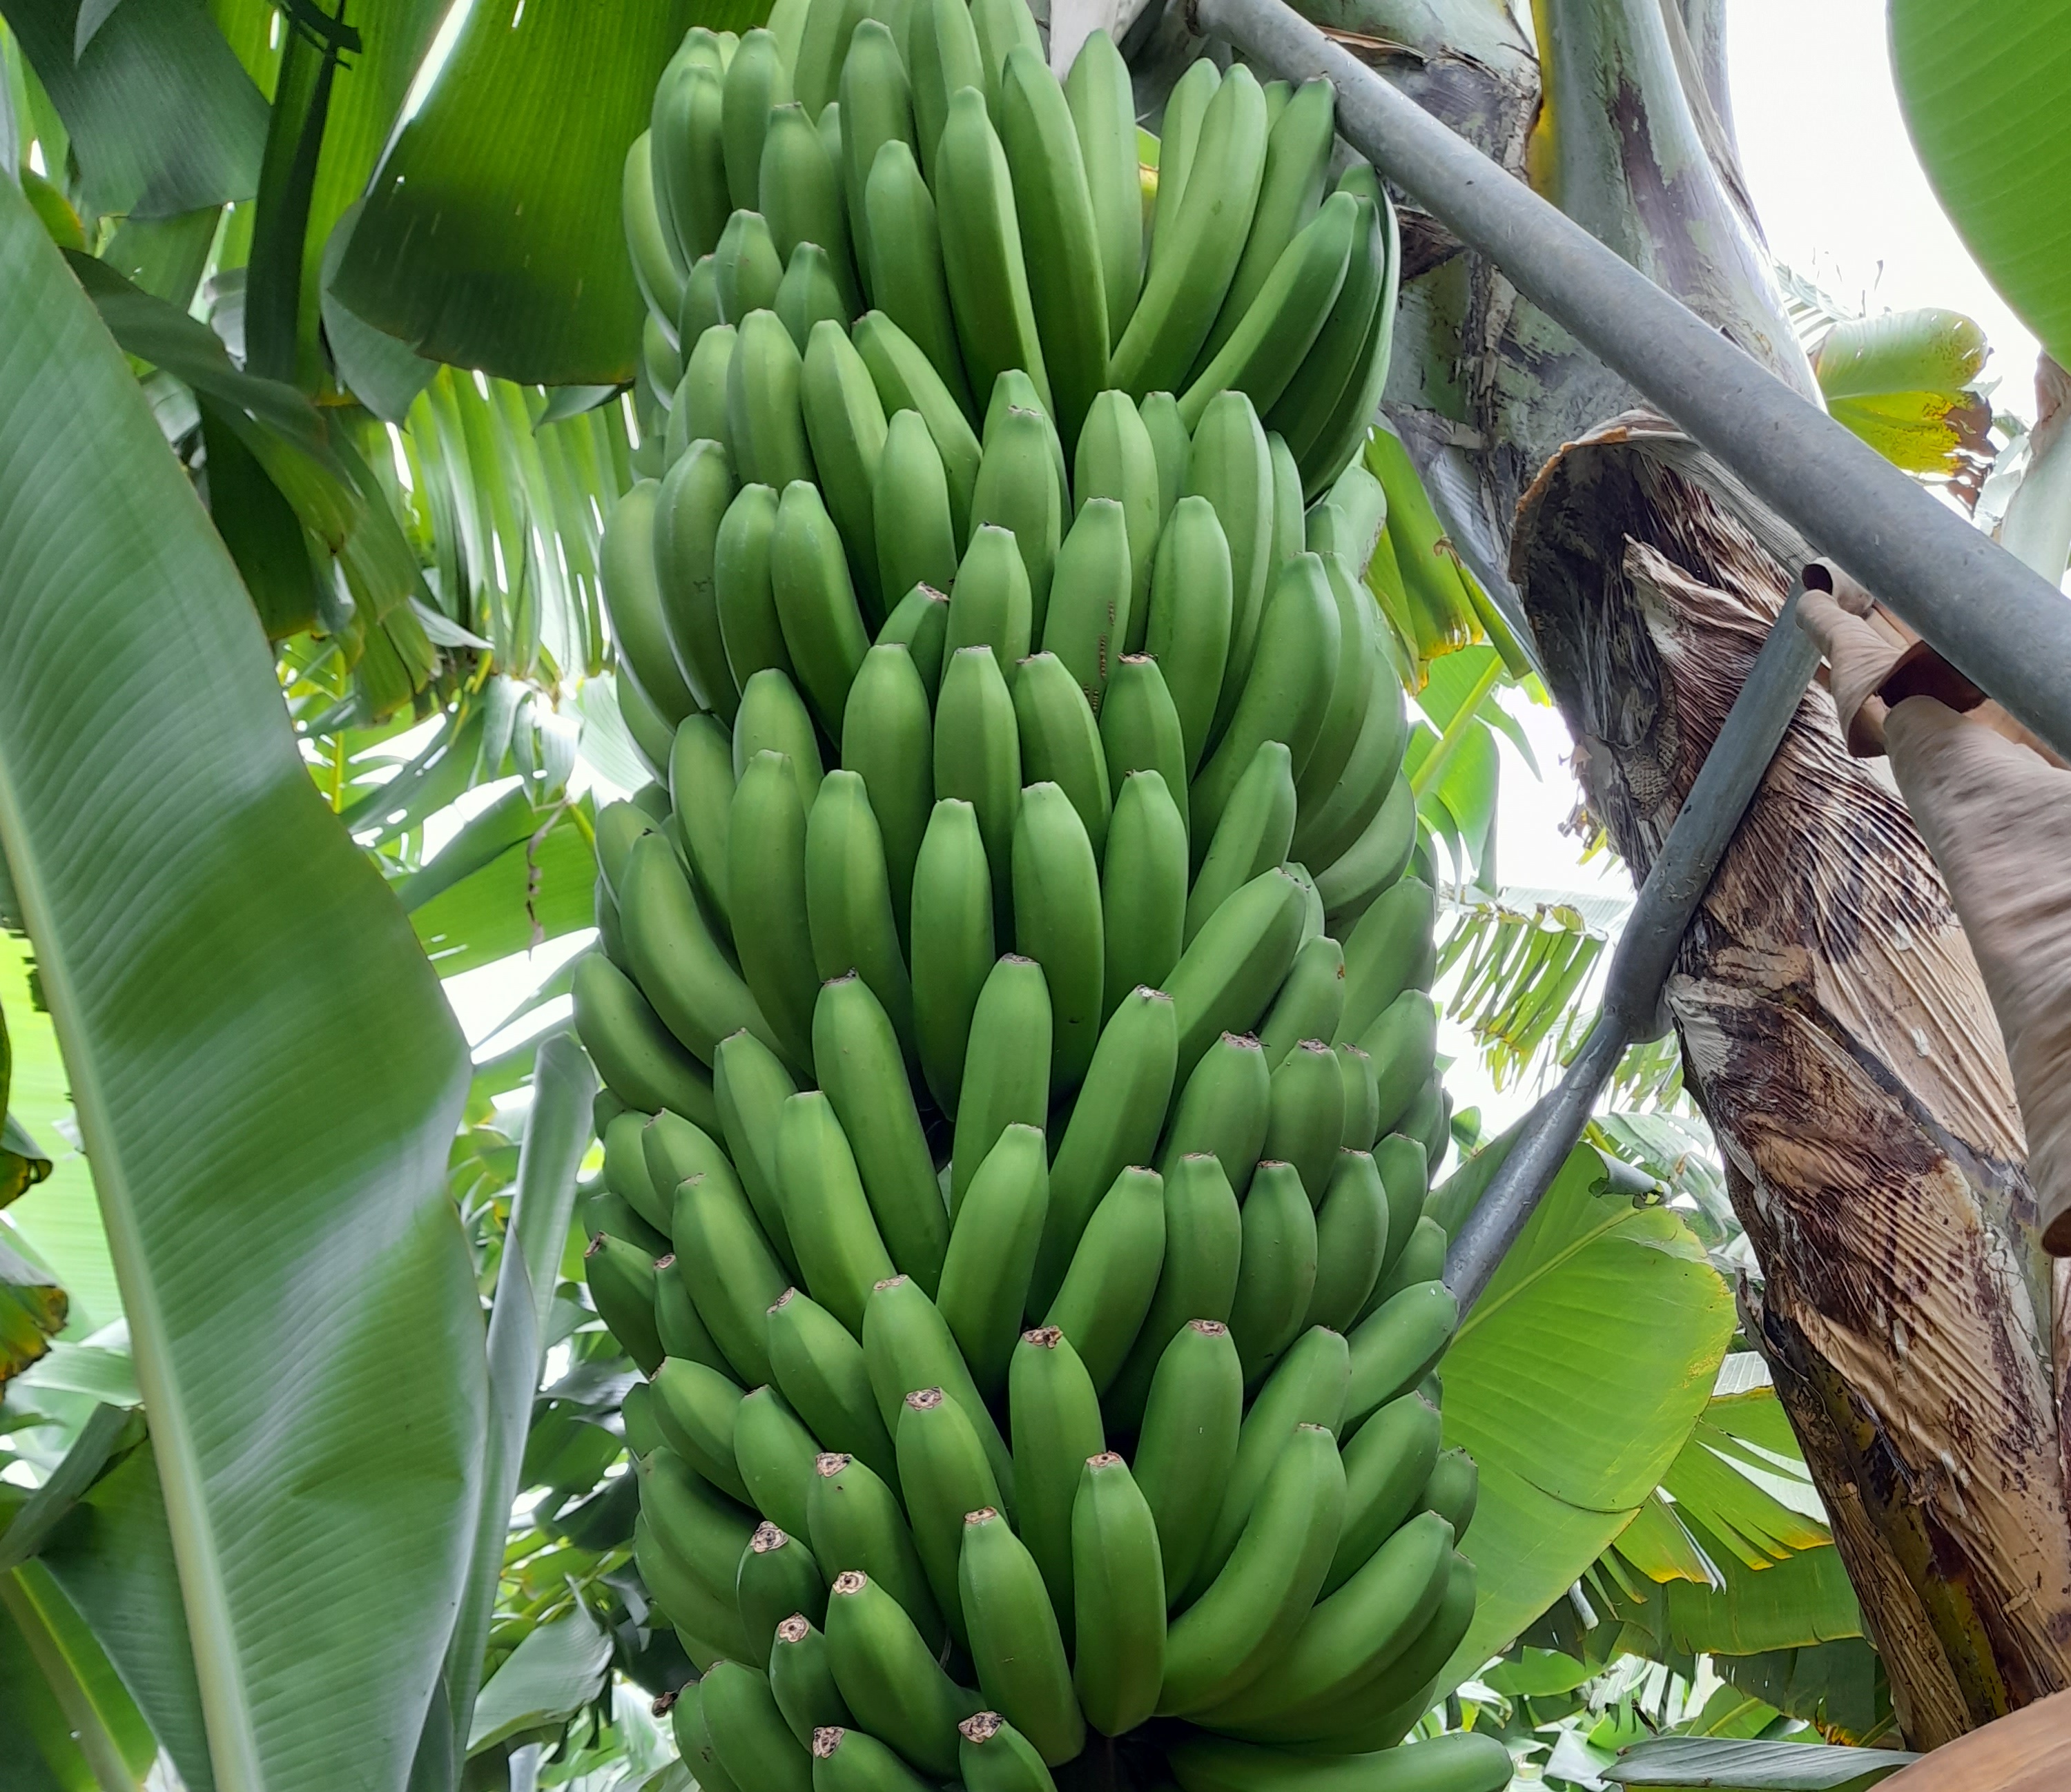
Label: Cut